Paul Schroeter

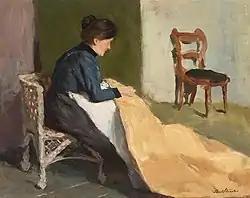
Marianne

Paul Alfred Schroeter or Schröter (26 October 1866, Kempen - 1946, Rheinsberg) was a German painter and etcher.